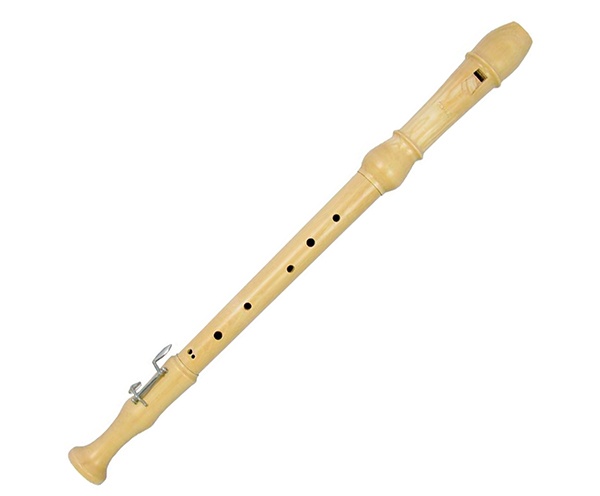
MEINEL Maple Treble Alto Recorder with Key
A wooden recorder manufactured in Germany by Meinel. Represents wonderful value for money. The Alto (or Treble) model is a great choice for Baroque music and solo performances. Meinel Alto / Treble Recorder with metal double key on foot-joint. The treble 3 piece recorder is made of maple and has excellent tone and style. This baroque style recorder comes complete with canvas bag, cleaner and fingering chart. Made in Germany.
Brand: Crescendo Music
Category: Arts & Entertainment > Hobbies & Creative Arts > Musical Instruments > Woodwinds > Recorders > Alto Recorders